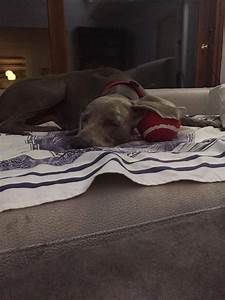
Label: cat